Waiting period (Six-Day War)

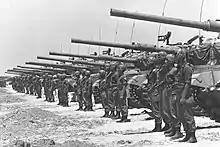
Israeli armored unit stands in the Negev

On 13 May 1967, Egyptian president Gamal Abdel Nasser received a Soviet intelligence report which claimed that Israel was massing troops on Syria's border. According to Israeli historian Benny Morris, Nasser verified that the report was false, but still told his people that Israel troops were placed on Syria's border. Subsequently, he took three successive steps that made war virtually inevitable: On 14 May he deployed his troops in Sinai near the border with Israel, on 19 May expelled the UN peacekeepers stationed in the Sinai Peninsula border with Israel, and on 23 May closed the Straits of Tiran to Israeli bound shipping, although he knew that it would be considered a casus belli by Israel. 90% of Israeli oil passed through the Straits of Tiran. Oil tankers that were due to pass through the straits were delayed.